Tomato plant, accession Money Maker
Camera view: horizontal (90 deg, fisheye); turntable rotation: 120 degrees
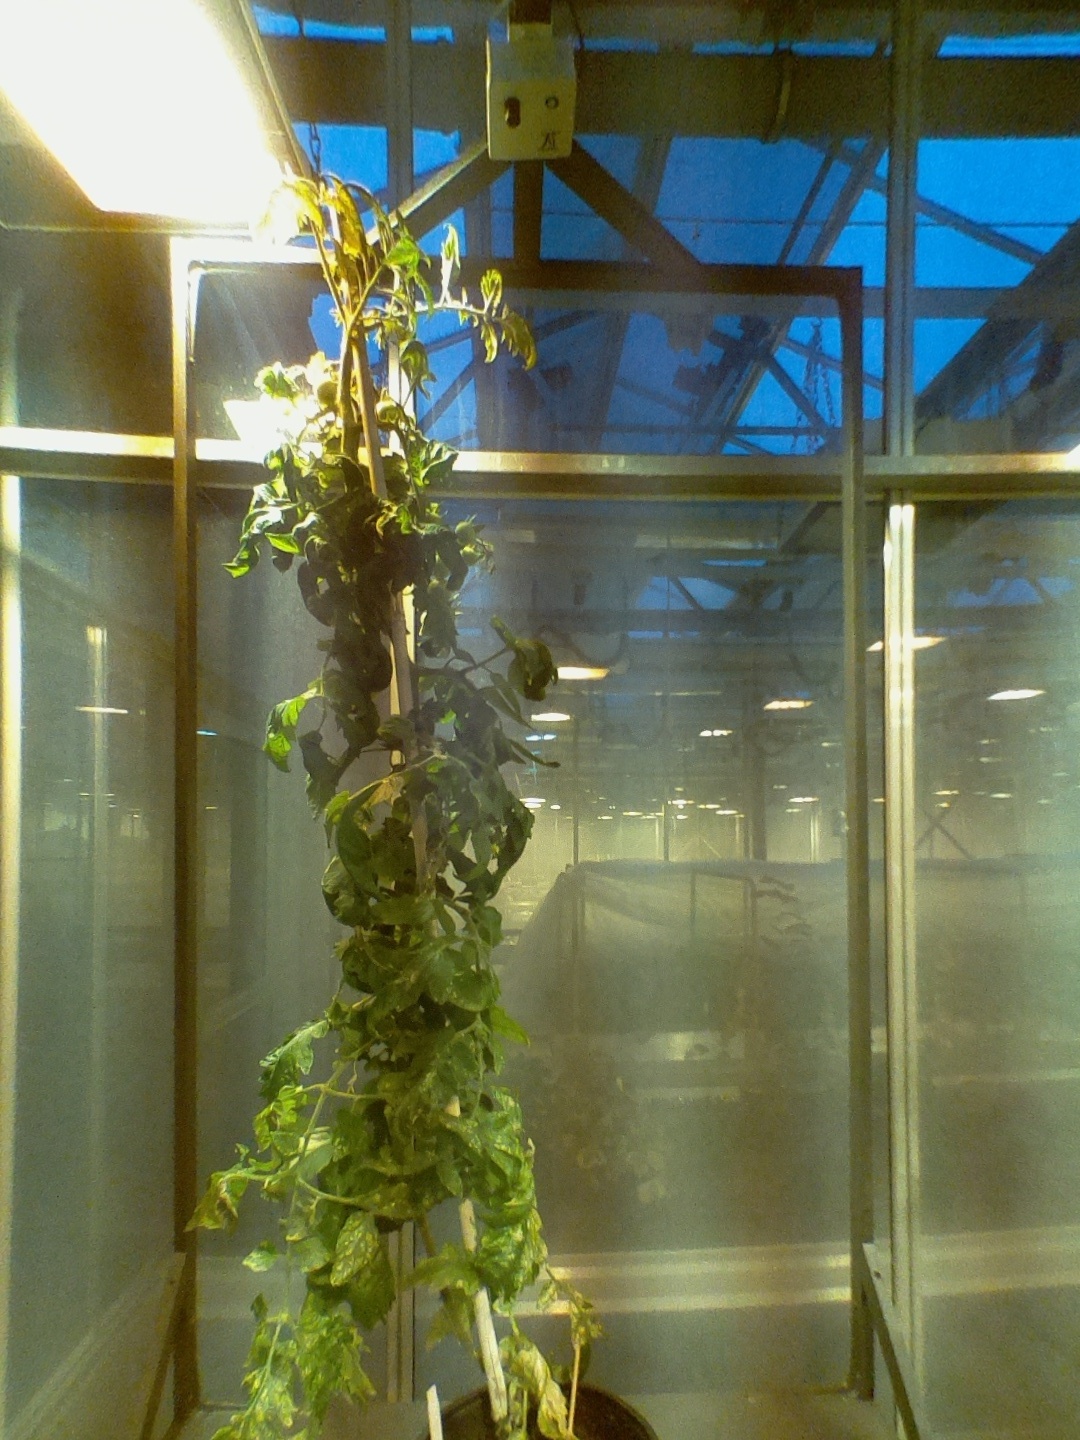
BBCH growth stage 73: 30%-40% of final fruit size